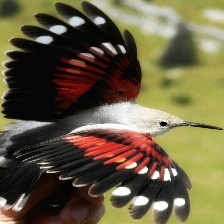
Species: WALL CREAPER
Scientific name: TICHODROMA MURARIA